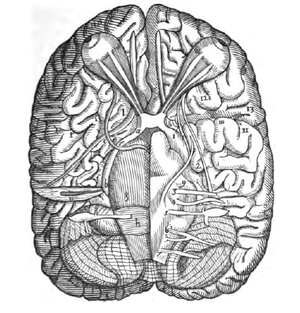
L'histoire de la neurologie est une branche de l'histoire de la médecine et des neurosciences qui étudie le développement des connaissances dans le domaine des maladies du système nerveux. Celles-ci remontent aux temps préhistoriques, mais la neurologie en tant que spécialité médicale académique ne s'individualise que progressivement à partir du XVIᵉ siècle. Purement observationnelle à ses débuts, la neurologie progressa parallèlement à l'approche systématique du système nerveux permise par la neuroanatomie et la neurophysiologie.